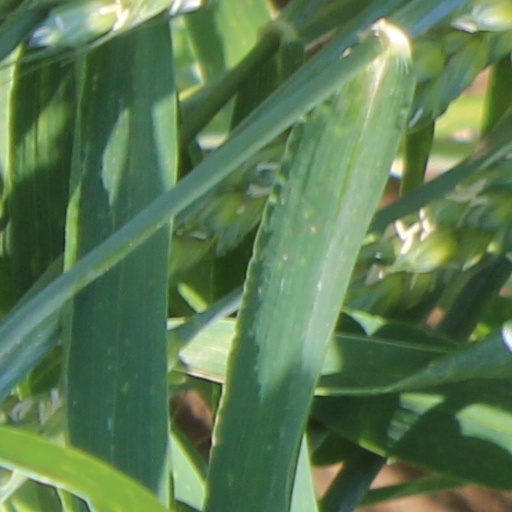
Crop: wheat